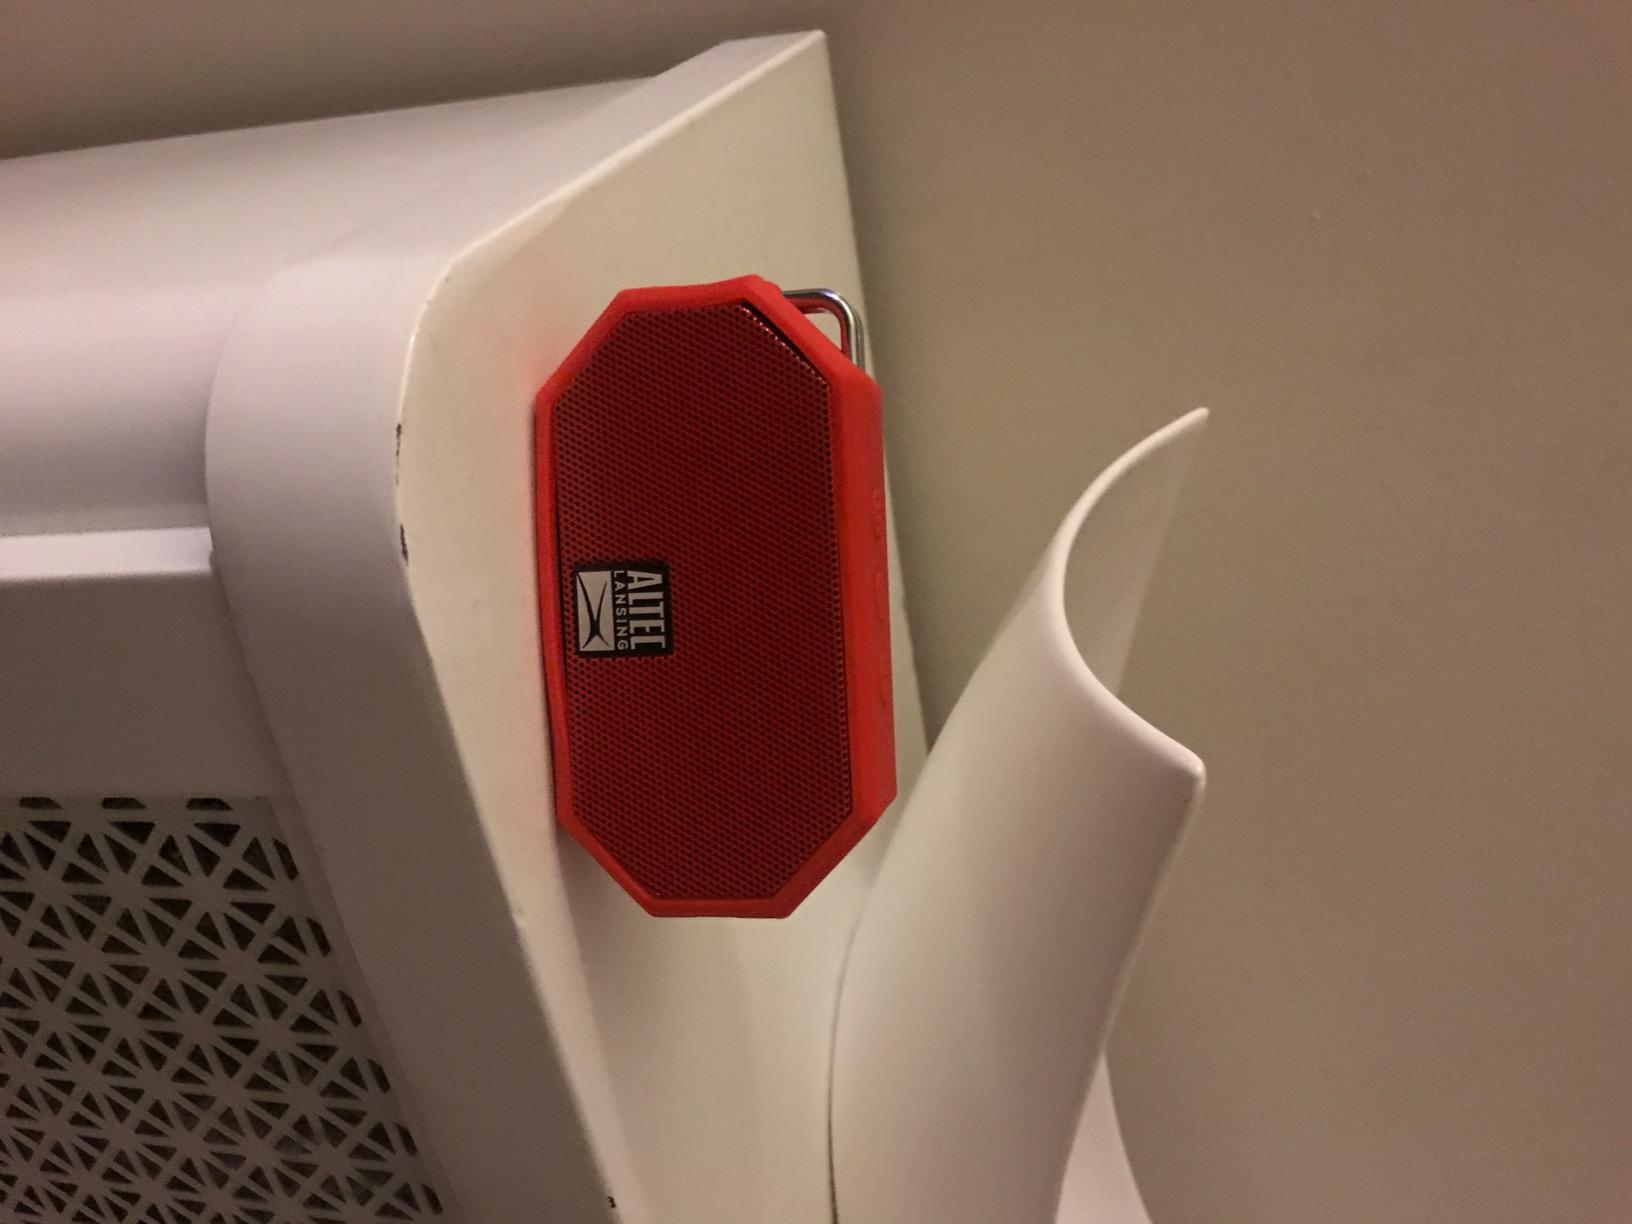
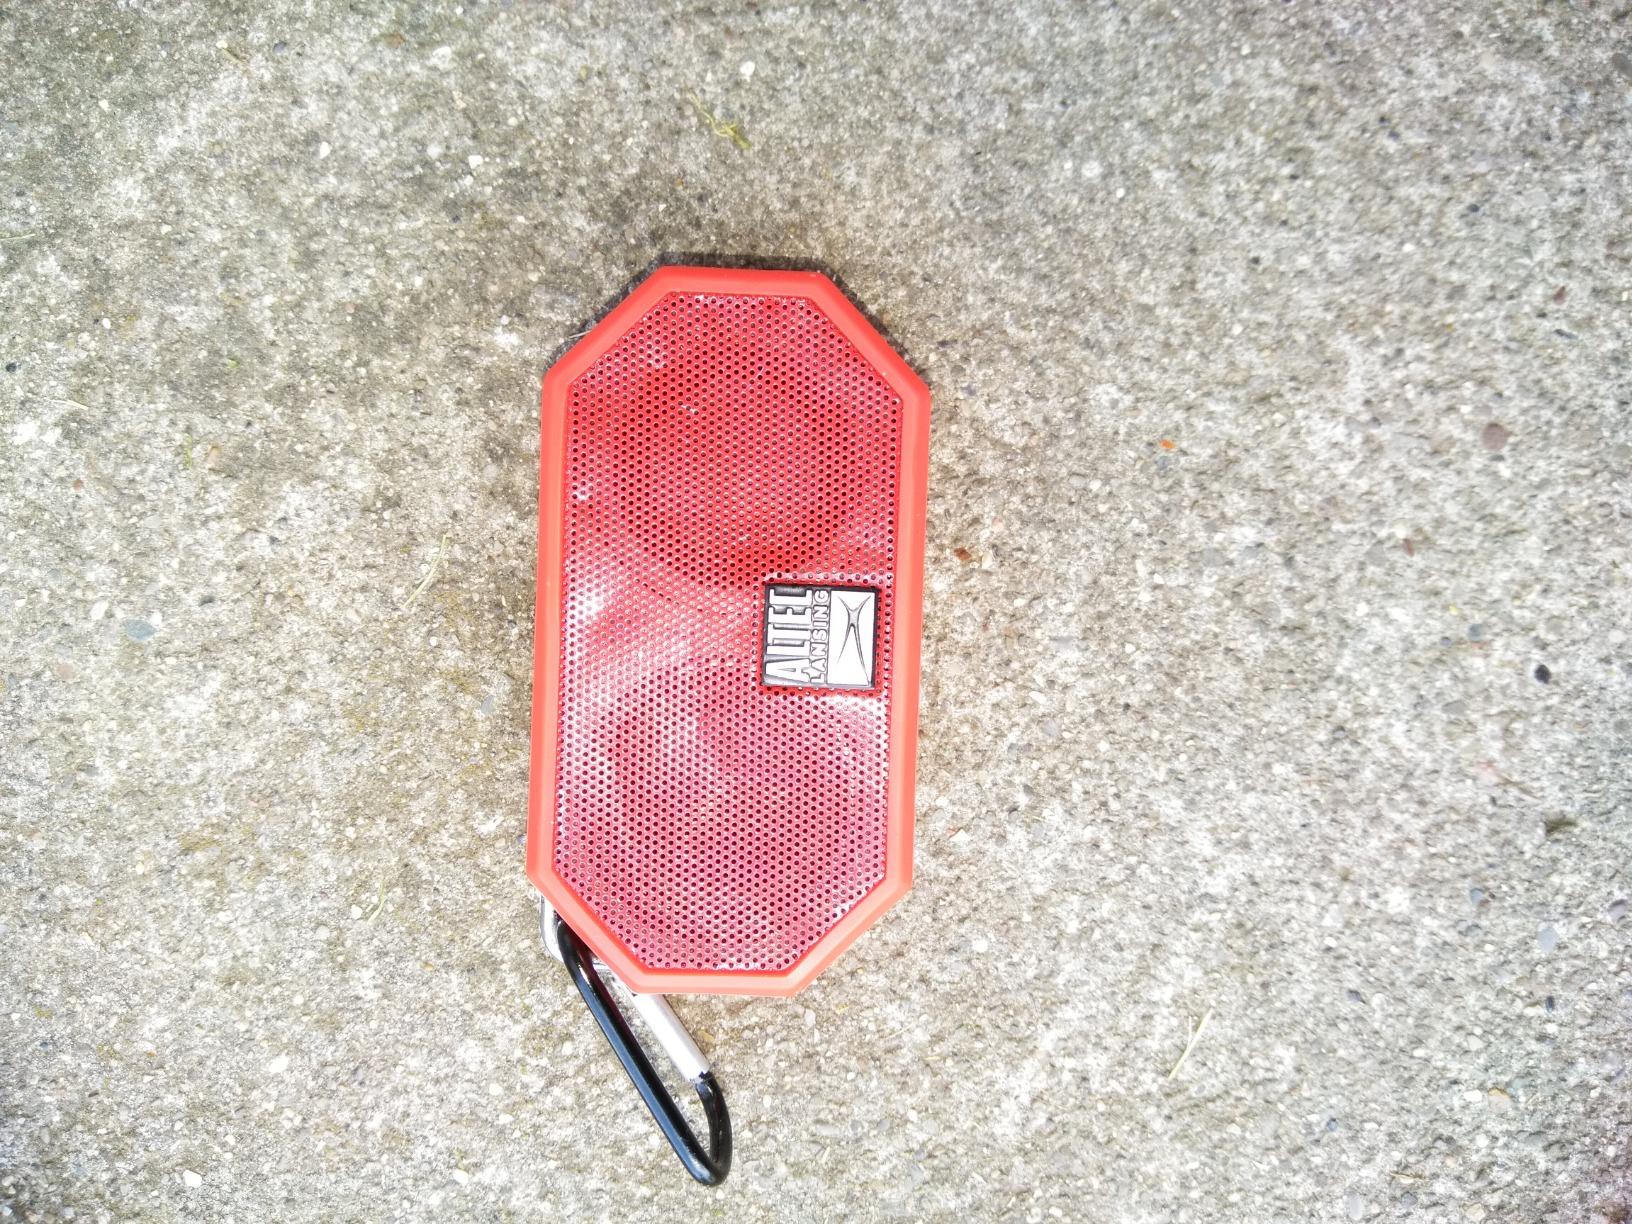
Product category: speaker
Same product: yes